America in One Room

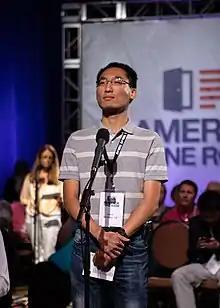
A participant asks a question during a plenary session

The citizen delegates completed an in-depth questionnaire before and after the event. After taking part in America in One Room, participants moved toward the political center on nearly every issue. In addition, the share of participants who felt that American democracy was “working well” doubled, and the percentage of those who felt that people who strongly disagreed with their views had “good reason” increased by 20 percentage points.